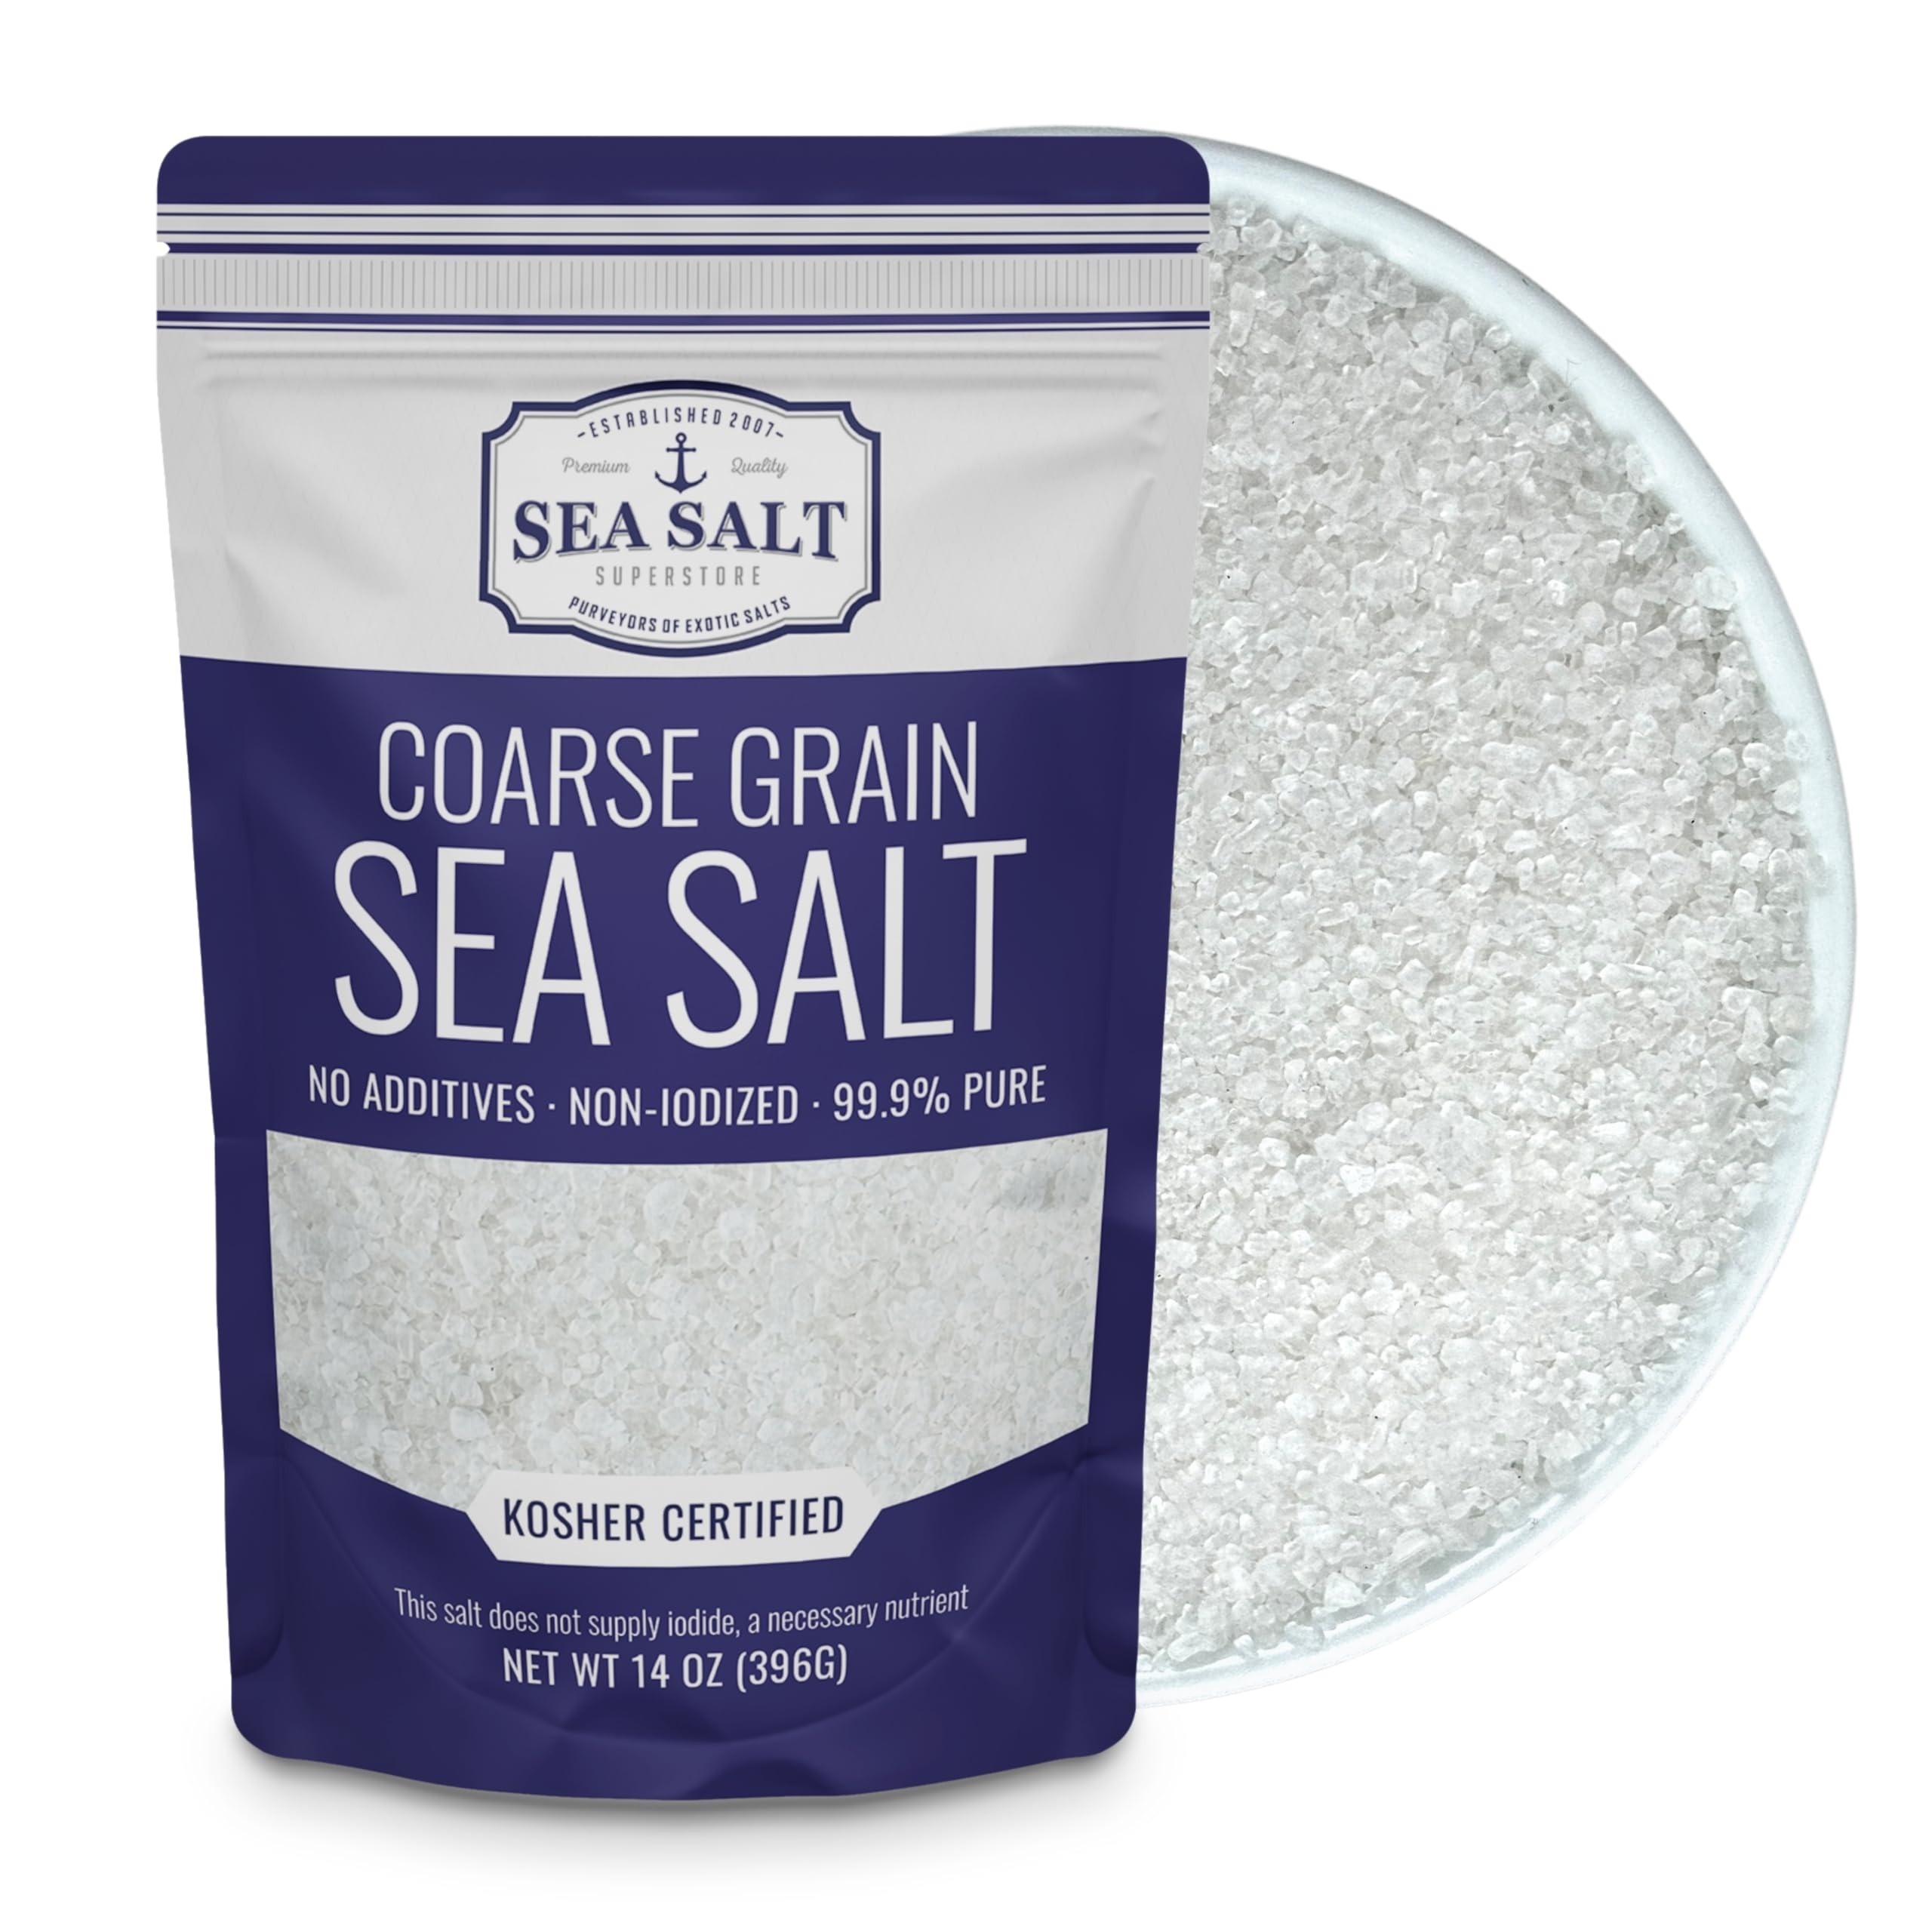
Item Name: Coarse Sea Salt for Grinder Refill, Coarse Grain Kosher, Non-Iodized Unrefined Baja Salt for Cooking, Mineral-Rich, 14 oz Bag
Bullet Point 1: Mineral-Rich: Unrefined to preserve essential minerals, our Baja sea salt enhances the flavor & nutritional value of your dishes. This coarse salt for grinder refill adds depth to every dish, making it a healthy & flavorful choice for your kitchen.
Bullet Point 2: Pure and Unrefined: Experience the purity of our natural sea salt, which has a 99.9% purity level. This coarse grain kosher sea salt is sustainably harvested to maintain its natural integrity, making it an excellent choice for salt grinder refills.
Bullet Point 3: Versatile Use: This non-iodized salt for grinder refill is perfect for cooking and baking. It adheres beautifully to food surfaces and ensures a consistent grind, which enhances the flavor of grilled recipes in both home and professional kitchens.
Bullet Point 4: Healthy and Sustainable: We source our coarse sea salt for cooking from the pristine waters of Baja California using sustainable practices. Our natural salt is non-iodized and free from additives to preserve the pure and natural flavor of the sea.
Bullet Point 5: Crafted for Every Kitchen: Designed for home cooks & professional chefs, our Kosher salt for grinder refill delivers restaurant-quality flavor. Elevate everyday meals and gourmet creations with Sea Salt Superstore's premium quality salts.
Product Description: Discover the purity and health benefits of Sea Salt Superstore’s 99.9% pure coarse-grain sea salt from Baja California. Ideal for health-conscious individuals, this mineral-rich sea salt is perfect for any salt grinder or as a refill. Its authentic oceanic flavor enhances your dishes while preserving essential minerals that support your well-being. Harvested sustainably from the pristine Pacific waters, our gluten-free and organic-compliant sea salt is non-iodized and free from additives to ensure that you enjoy a clean and natural taste. This salt’s coarse grains dissolve slowly to provide a burst of oceanic flavor to meats and vegetables while maintaining its rich mineral profile. Elevate your cooking with Sea Salt Superstore’s coarse sea salt, designed to meet the needs of both home cooks and professional chefs. Free from anti-caking agents, it delivers consistent quality and enhances your meals with a health-conscious, mineral-packed seasoning. Enjoy the benefits of our coarse-grain sea salt and transform your dishes with its pure and natural flavors. sea salt salt for grinder refill coarse sea salt coarse salt sea salt coarse salt for grinder coarse salt for grinder refill sea salt for grinder refill course salt salt grinder refill non iodized salt sal de mar en grano natural coarse sea salt for grinder refill salt refill for grinder grinder salt kosher salt coarse rock salt course salts rock salt for grinder salt for salt grinder grinder salt refill sea salt for grinder coarse kosher salt sea salt grinder refill sea salt refill for grinder kosher salt for grinder refill
Value: 14.0
Unit: Ounce

Price: 7.99